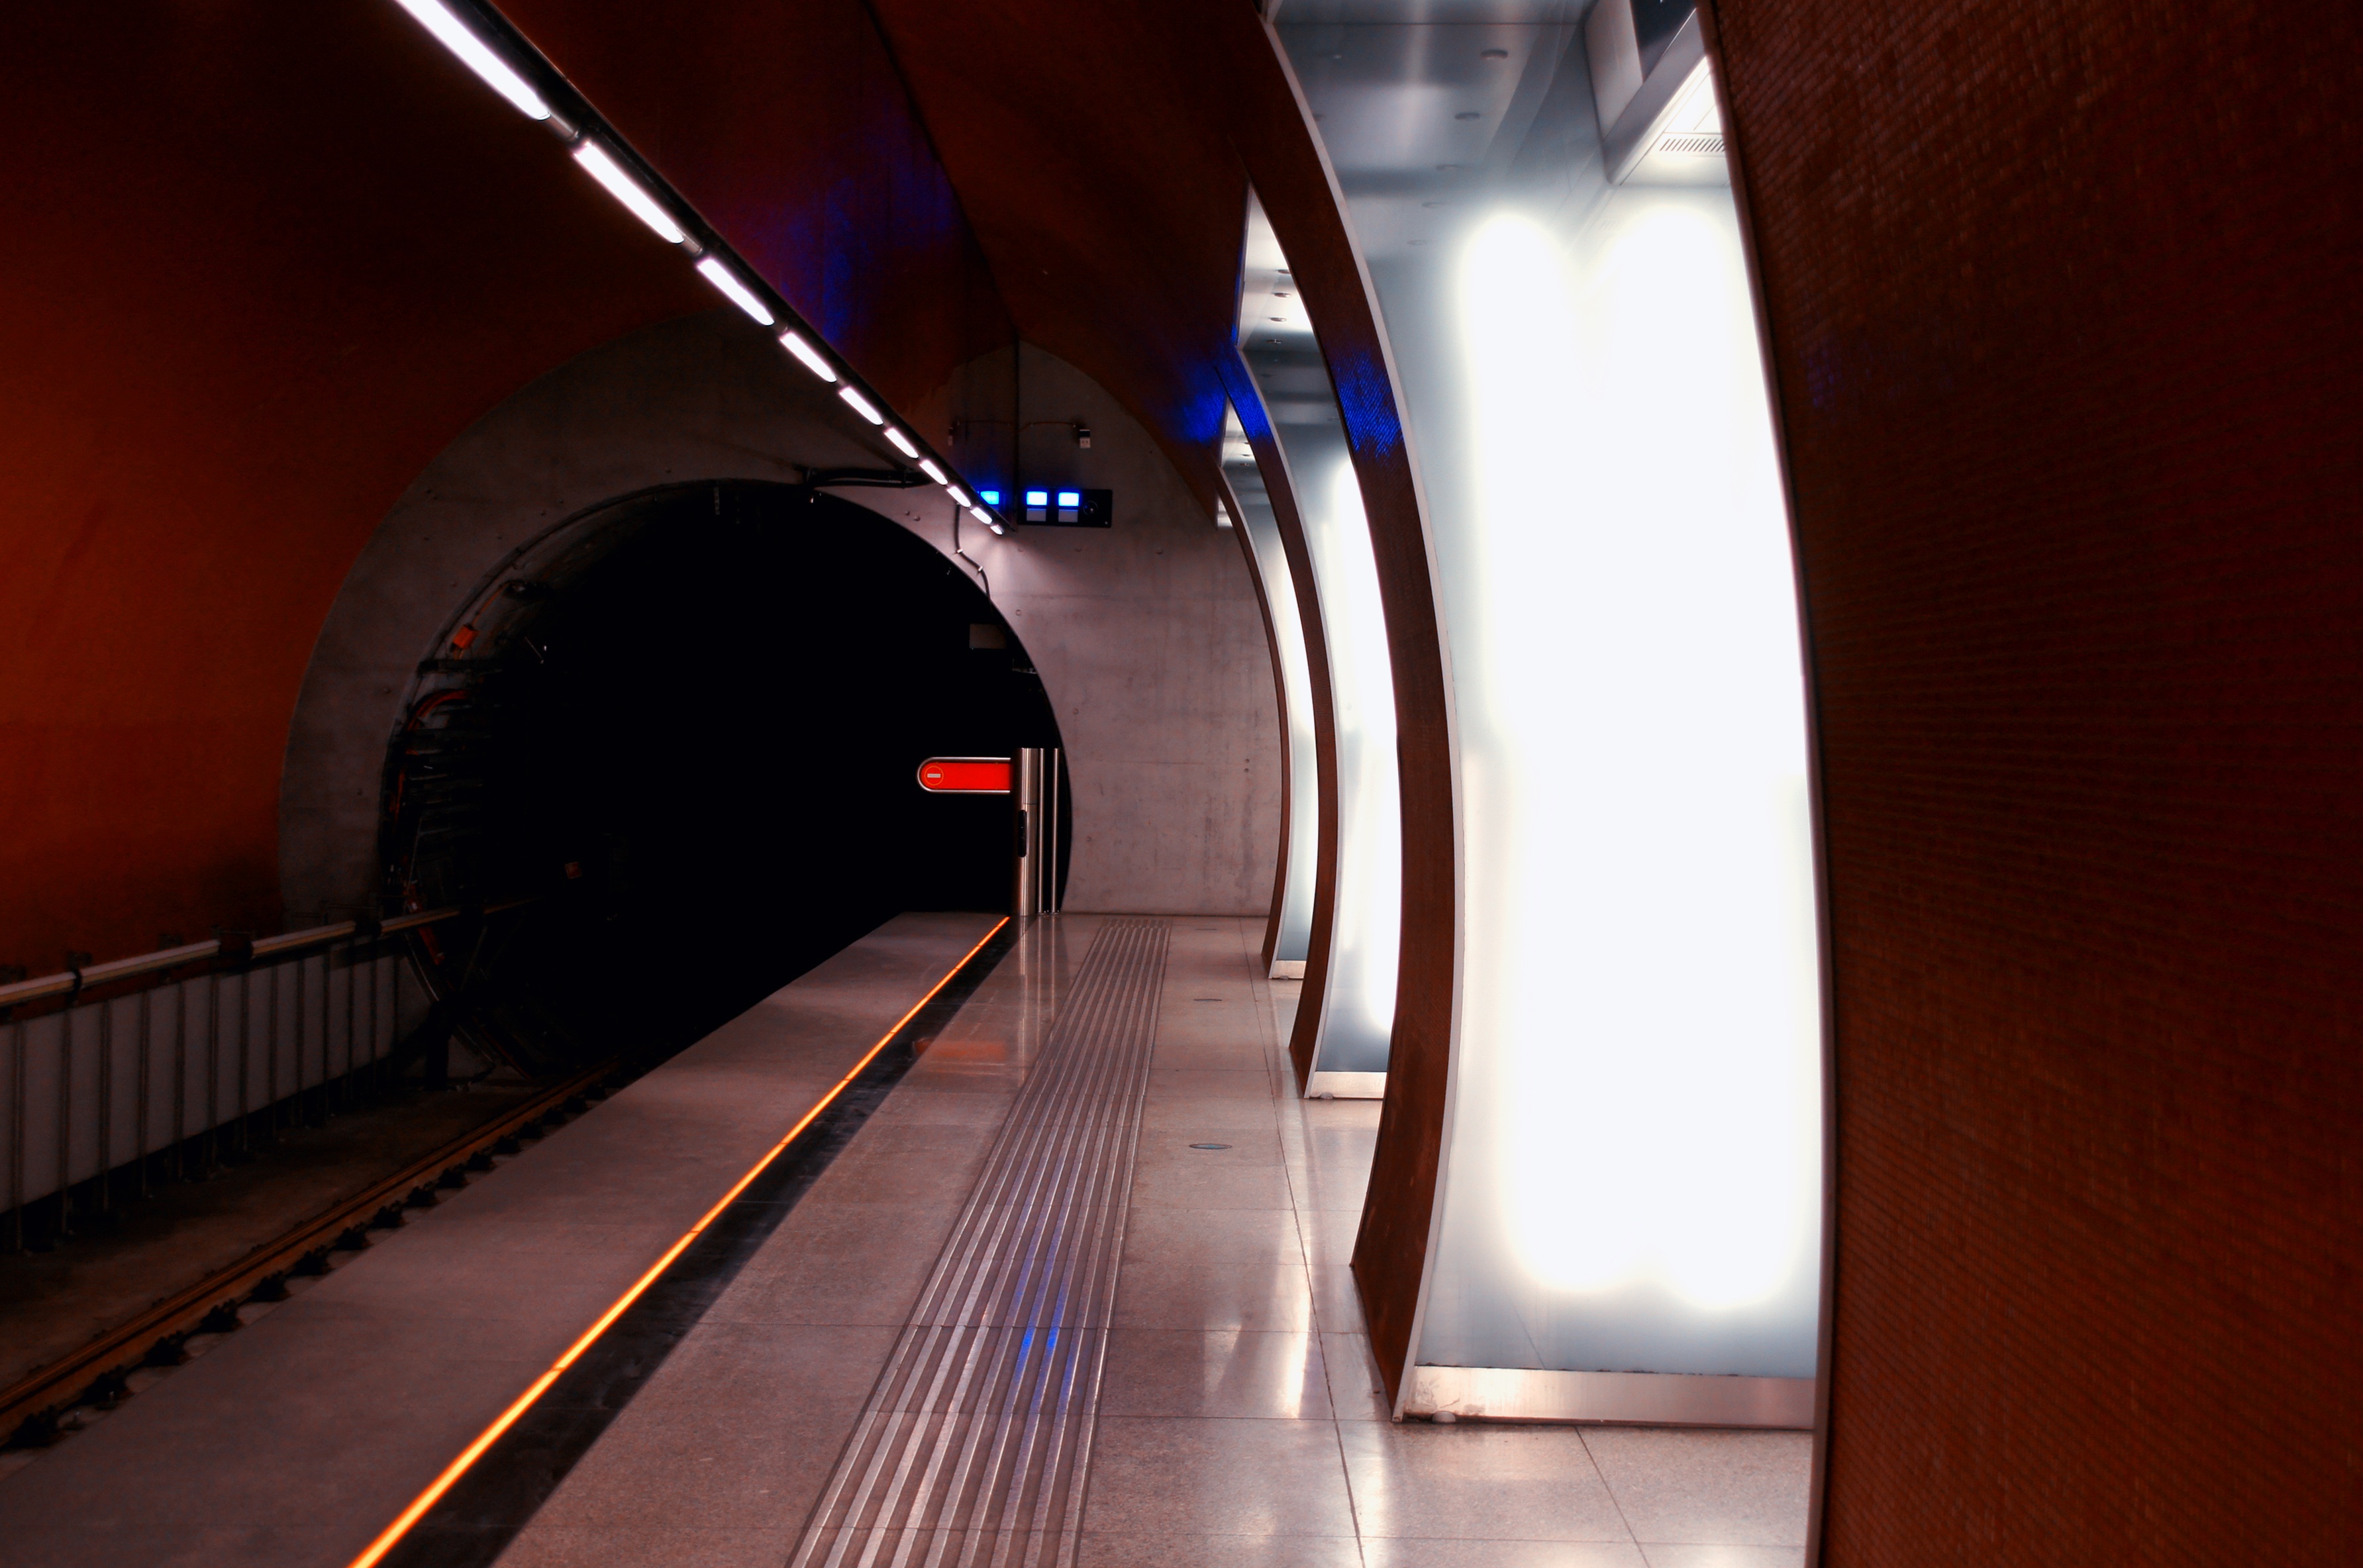
tunnel, subway, metro, underground, transport, station, platform, public transport, metro station, infrastructure, budapest, hungary, seemed, rapid transit